Translating The Lord of the Rings

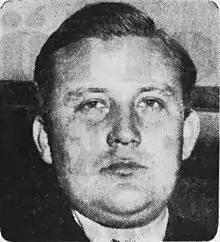
Tolkien and many readers objected to Åke Ohlmarks's Swedish translation.

Despite this, the Dutch version stayed largely unchanged except for the names of certain characters. Further, it led to the only occasion on which Tolkien agreed to be the guest of honour at a "Hobbit-", in Rotterdam in March 1958, at the invitation of Cees Oubouter of the bookseller Voorhoeve & Dietrich. Schuchart's translation remains, as of 2008, the only authorized translation in Dutch; an unauthorized translation was made by E.J. Mensink-van Warmelo in the late 1970s.